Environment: real
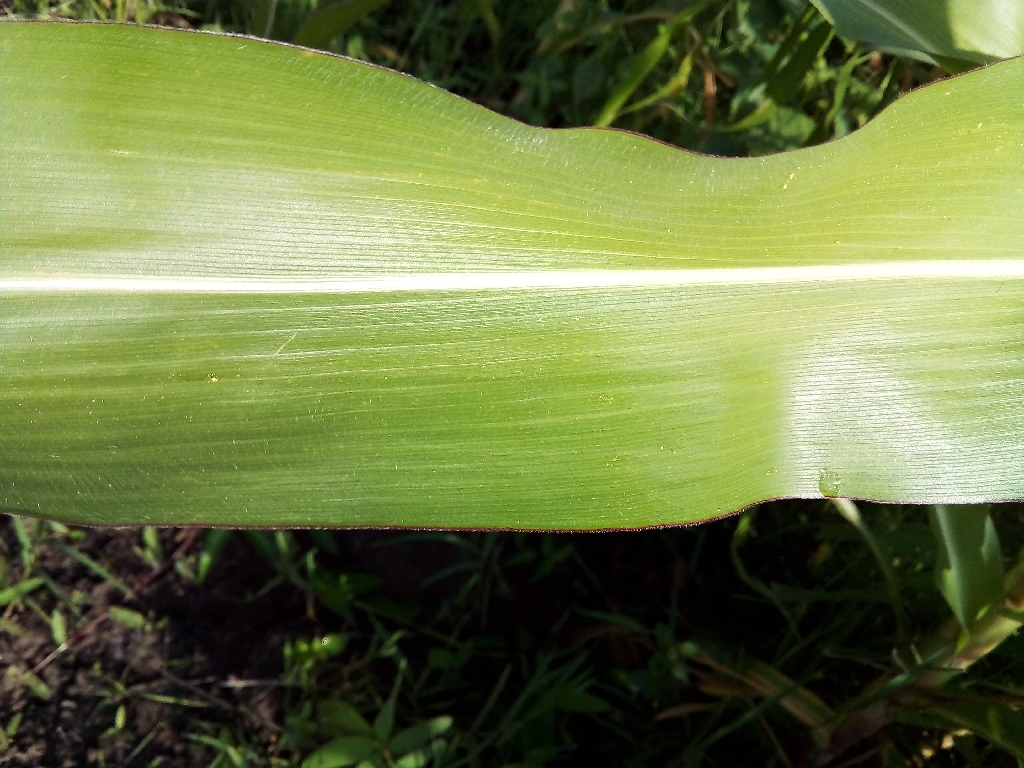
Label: healthy